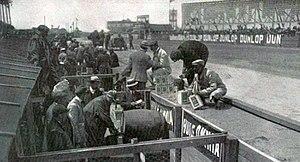
Grand Prix de l'ACF 1908, le ravitaillement en Huile (marque Omnia).
Le Grand Prix automobile de France 1908 est un Grand Prix organisé par l'Automobile Club de France qui s'est tenu à Dieppe le 7 juillet 1908.